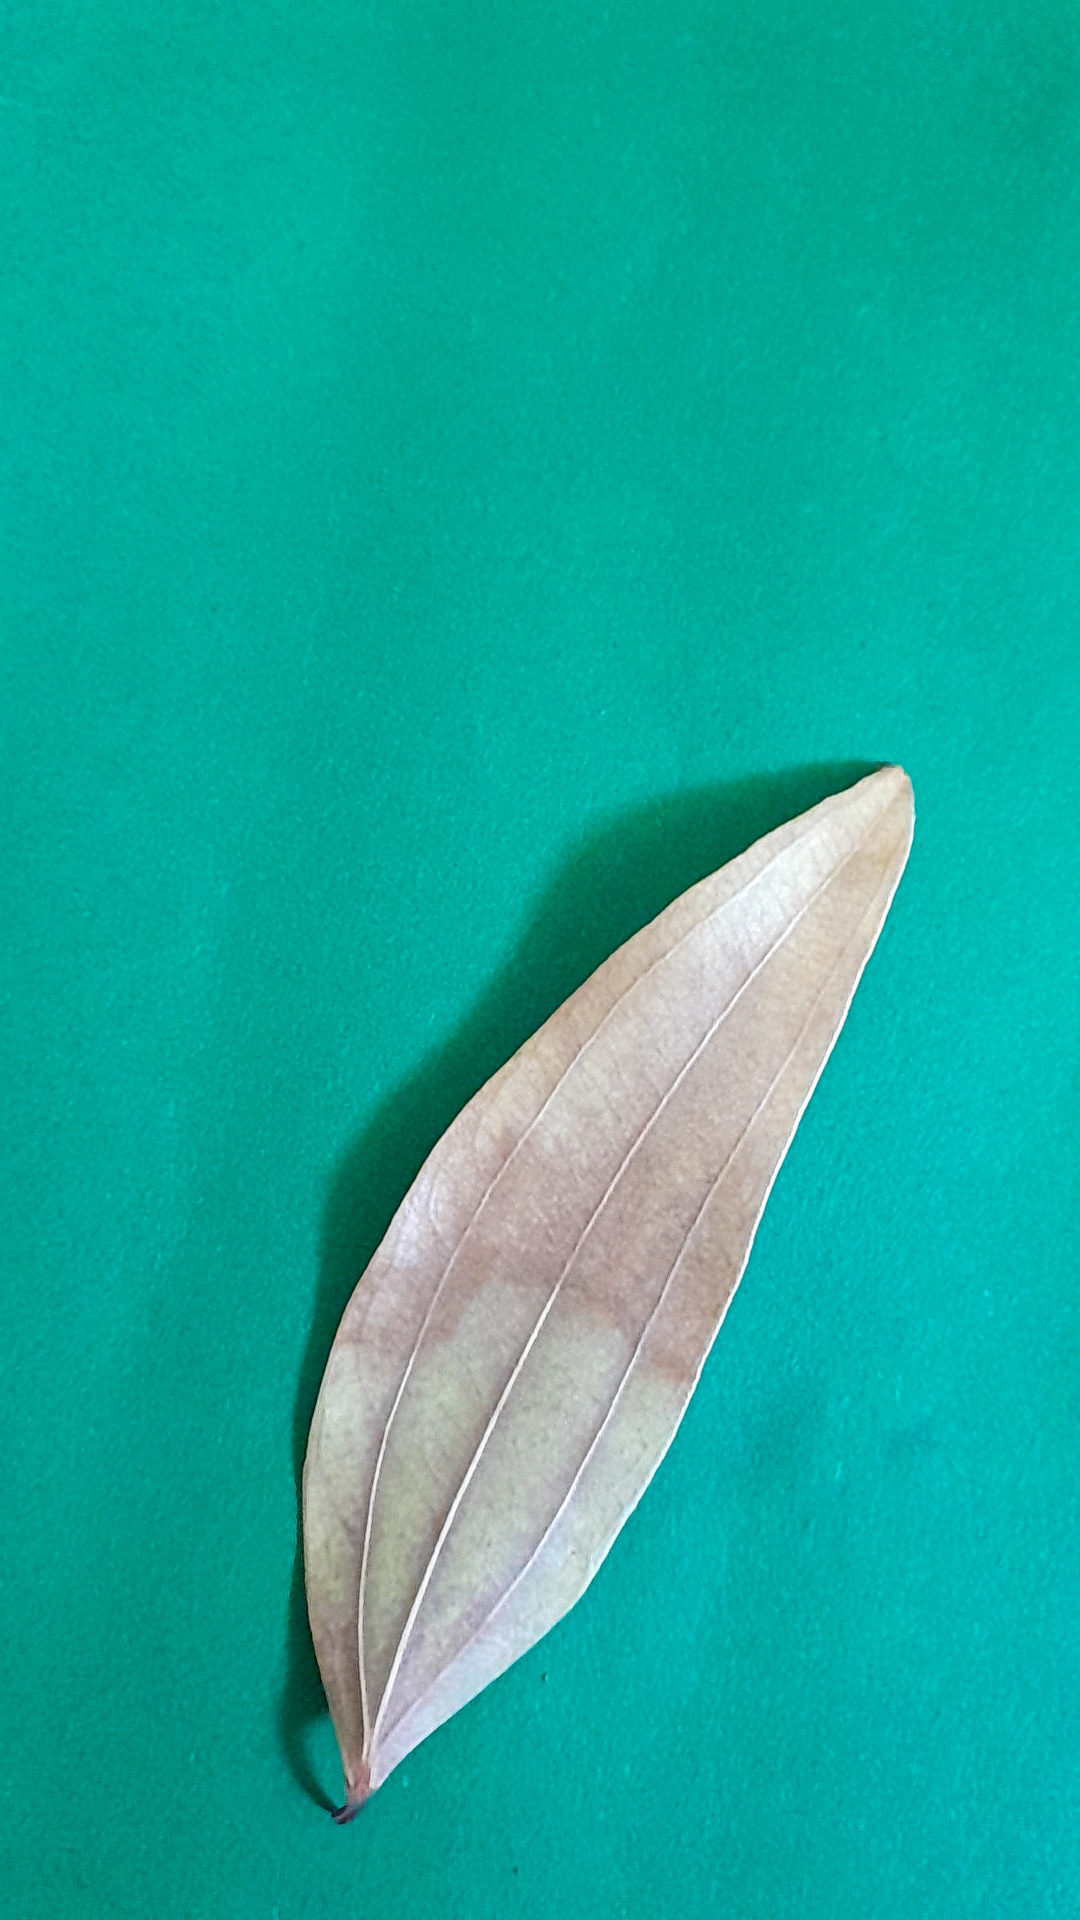
Label: Dry Leaf